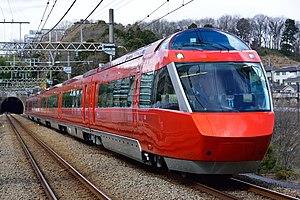
La Odakyū Electric Railway Co., Ltd., communément appelée Odakyū, est une compagnie ferroviaire privée qui exploite des lignes ferroviaires dans l'ouest de Tokyo au Japon.